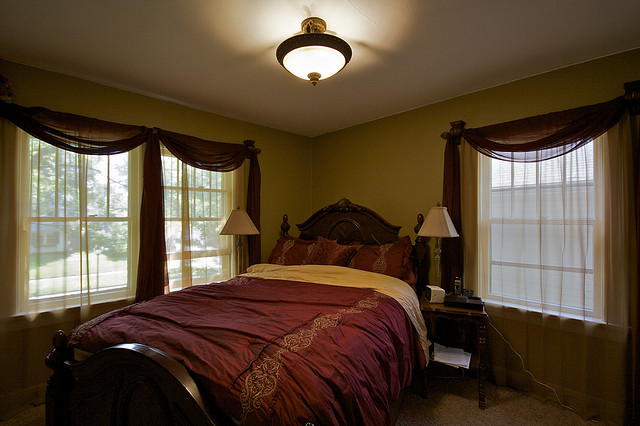
user: Given an image and a question. Answer the question in a short answer. Question: What is the size of this bed? Short Answer:
assistant: queen